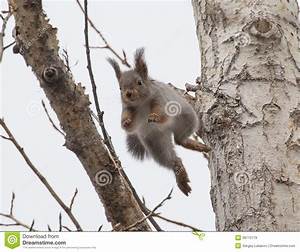
Label: squirrel